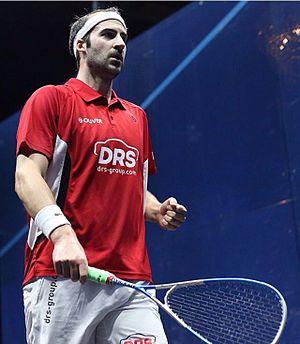
Simon Rösner, né le 5 novembre 1987 à Wurtzbourg, est un joueur professionnel de squash représentant l'Allemagne. Il atteint en décembre 2018 la troisième place mondiale sur le circuit international, son meilleur classement. Il est de multiples fois champion d'Allemagne et finaliste du Championnats d'Europe en 2013. Il obtient la médaille d'or aux Jeux mondiaux de 2017.